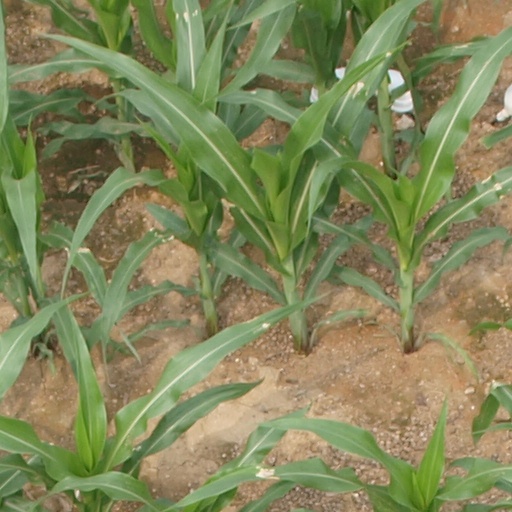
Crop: maize; corn